Glynis Johns

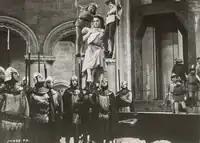

Ralph Thomas's 1954 Technicolor comedy film "Mad About Men" starred Johns alongside actors Donald Sinden and Anne Crawford in this sequel to "Miranda". Johns starred as Jo Luton in Roy Boulting's 1955 comedy "Josephine and Men", a romantic comedy film in which Jack Buchanan's Uncle Charles Luton examines his niece's relationships, and supported Danny Kaye in the musical-comedy medieval romance costume drama film "The Court Jester" of the same year, playing Jean with "cunning precision". Despite having the highest budget of any comedy made at the time, "The Court Jester" was badly received at the box office. When the episode "" of "" aired in 2004, Johns made a surprise guest appearance when a clip of "The Court Jester" was shown on screen.